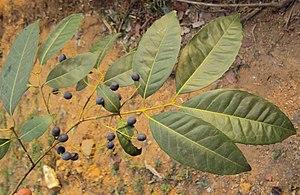
Le terme Olea désigne un taxon, le genre Olea, c'est-à-dire un ensemble de plantes ayant des caractéristiques communes. Trois sous-genres ont été créés à la suite des travaux de révision menés par le botaniste P.S. Green, Il aboutit à reconnaître et à regrouper 33 espèces et neuf sous-espèces parmi les nombreuses synonymies qui se sont établies en trois siècles de botanique et d'explorations du monde.